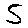
Label: 5